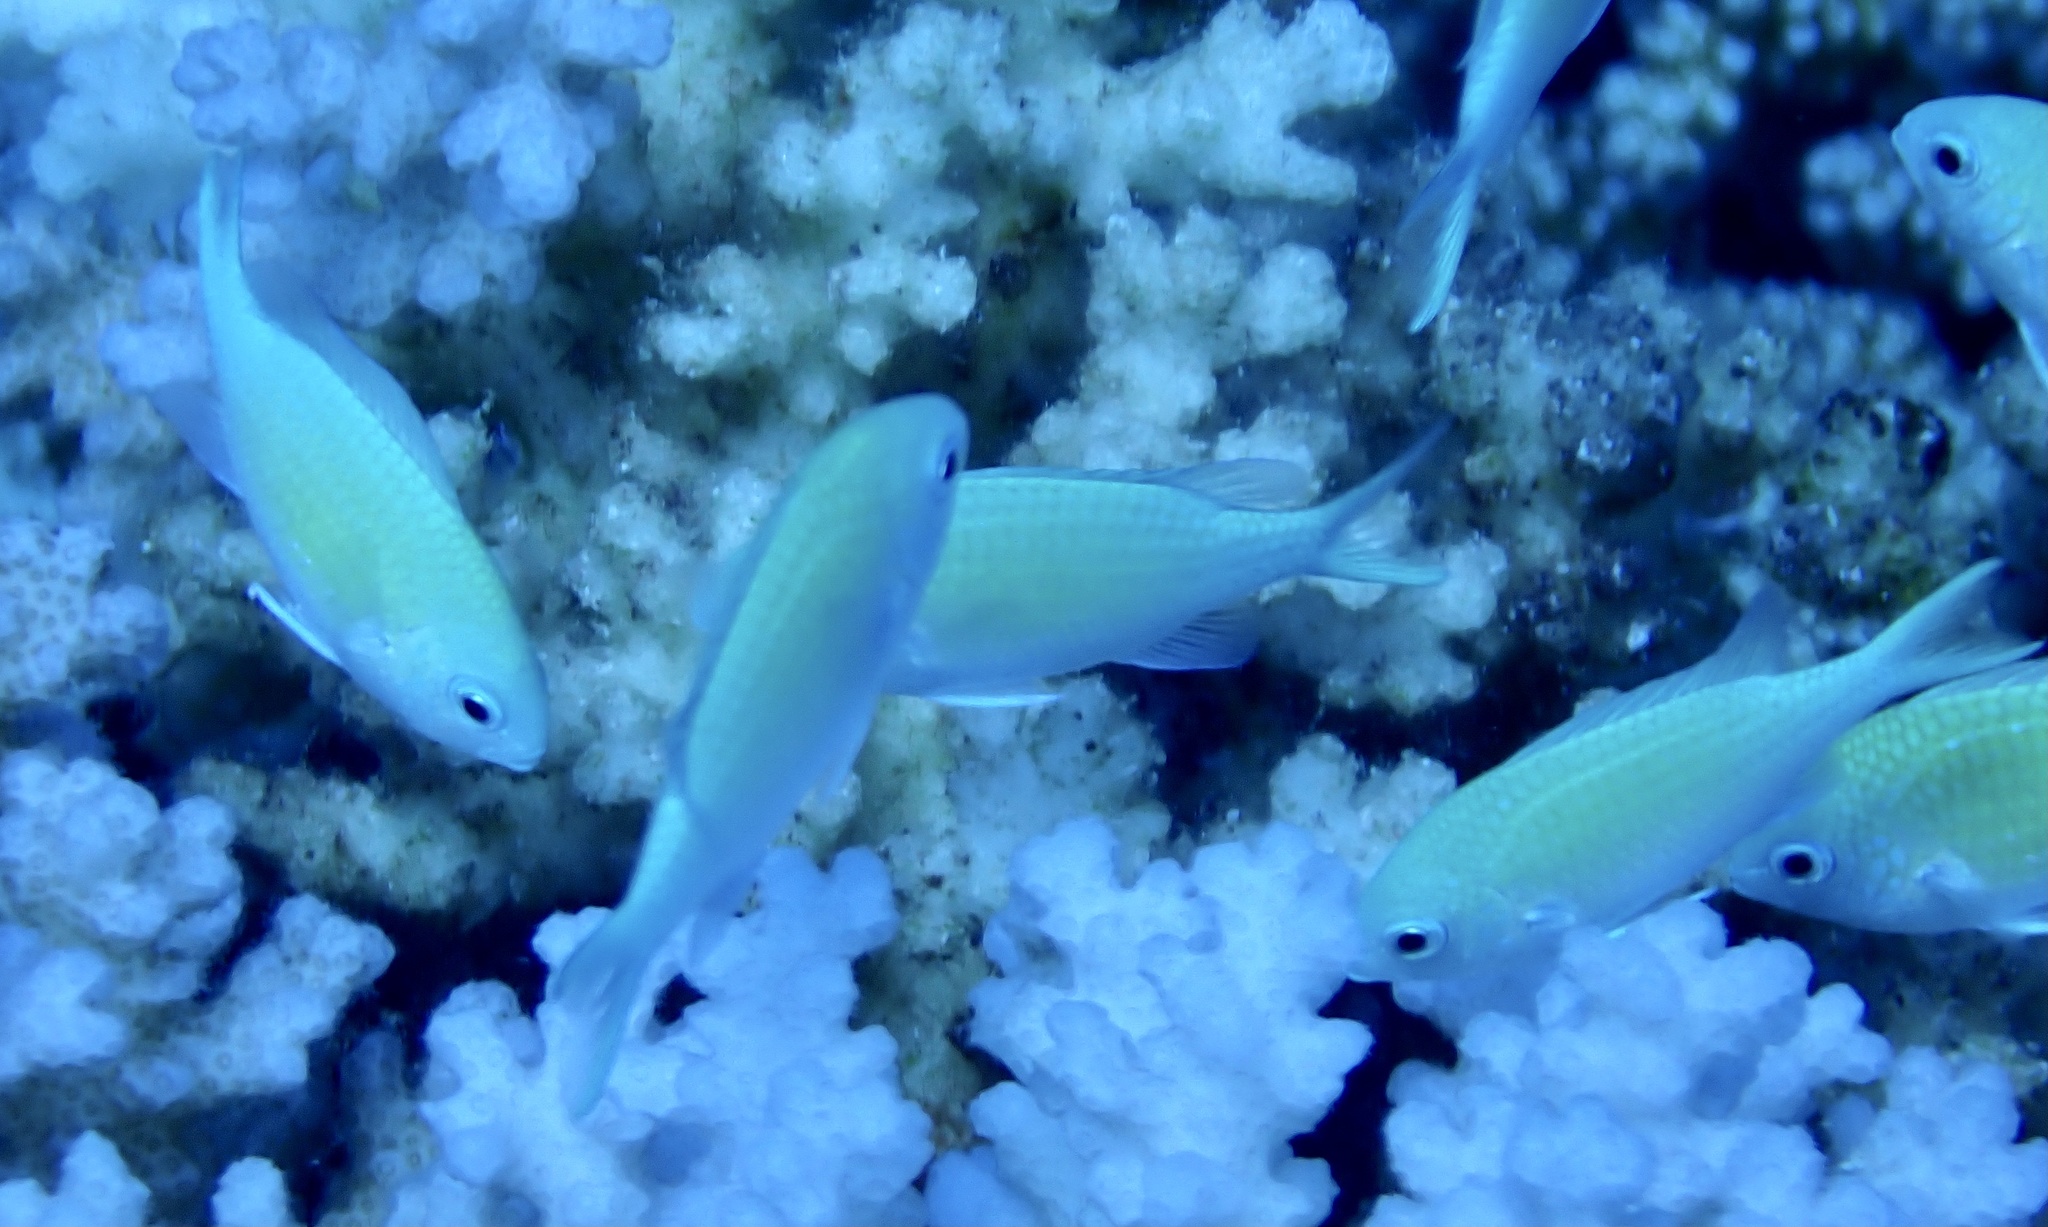
Chromis viridis (Blue-green Chromis)